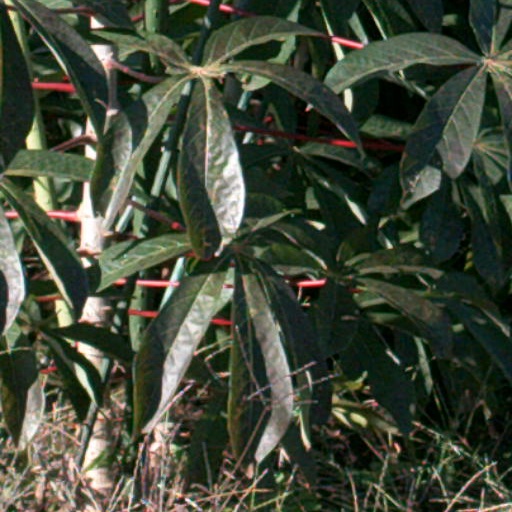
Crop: cassava